Colin Thorne

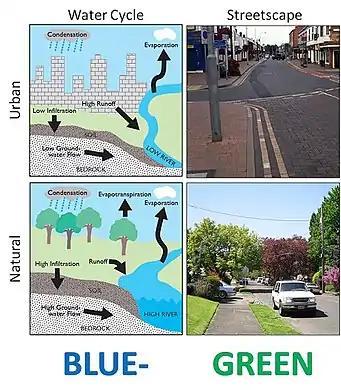
Comparison of hydrologic (water cycle) and environmental (streetscape) attributes in conventional (upper) and Blue-Green Cities

Thorne led the Blue-Green Cities research project (2013-2016), funded by the Engineering and Physical Sciences Research Council (EPSRC), that aimed to deliver and evaluate the multiple flood risk benefits in Blue-Green Cities. Led by Thorne, the Research Consortium included 8 UK universities: the University of Nottingham, the University of Leeds, the University of Cambridge, Heriot-Watt University, Newcastle University, the University of the West of England, Cranfield University and the London School of Economics as well as partners in the US and China. In June 2013 the Research Consortium selected Newcastle upon Tyne as a Demonstration City partly in response to the June 'Toon Monsoon' in 2012.